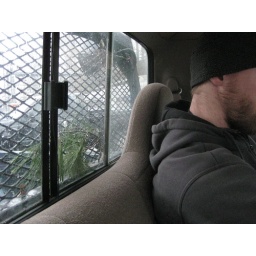
a ride to the train station in the plow truck